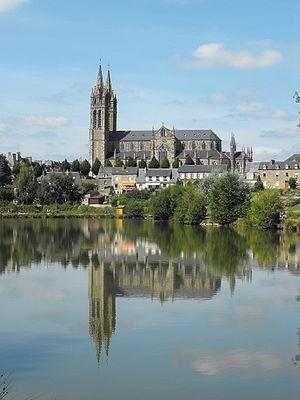
Saint-Hilaire-du-Harcouët est une ancienne commune française, située dans le département de la Manche en région Normandie, peuplée de 3 926 habitants.
Saint-Hilaire-du-Harcouët est une commune française située dans le département de la Manche en région Normandie, peuplée de 6 094 habitants. Elle devient le 1ᵉʳ janvier 2016 une commune déléguée par la fusion de trois communes, sous le régime juridique des communes nouvelles. Les communes de Saint-Hilaire-du-Harcouët, Saint-Martin-de-Landelles et Virey deviennent des communes déléguées.